West County Detention Facility

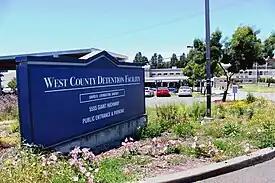
Front sign of the West County Detention Facility in Richmond, California

West County Detention Facility is a large coeducational adult medium security Contra Costa County jail in Richmond, California opened in 1991.